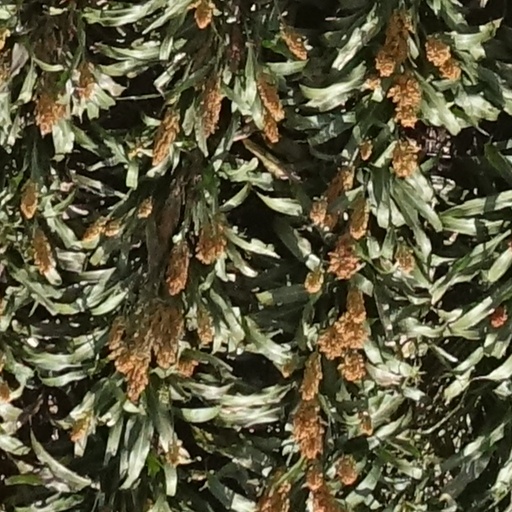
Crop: sorghum